Thomas Crapper

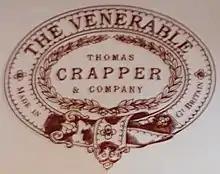
Thomas Crapper Branding on one of his company's toilets

In the 1880s Prince Albert (later Edward VII) purchased his country seat of Sandringham House in Norfolk and asked Thomas Crapper & Co. to supply the plumbing, including thirty lavatories with cedarwood seats and enclosures, thus giving Crapper his first Royal Warrant. The firm received further warrants from Edward as king and from George V, both as Prince of Wales and as king.